Craig Waters

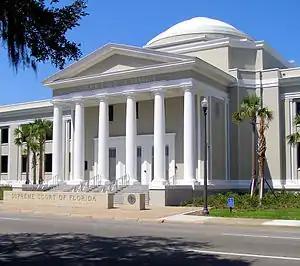
Waters had worked at the Florida Supreme Court since 1987.

In the early 2000s, Waters made the Florida Supreme Court a pioneer in using emerging social media platforms such as Facebook, Twitter, Instagram, and LinkedIn to communicate with the public. This work was influenced by Waters' prior career as a Florida journalist and by his experience as an openly gay man.